Texas Station

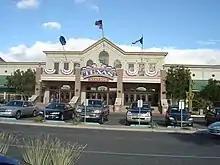
Texas Station in 2010

Texas Station was a casino hotel in North Las Vegas, Nevada. It was owned and operated by Station Casinos. Texas native Frank Fertitta Jr., the hotel-casino's original owner, chose the Texas theme to appeal to customers from his home state. Fertitta sold the hotel-casino for $95 million to Station Casinos, his former company, prior to its opening on July 12, 1995. It was the largest hotel-casino in North Las Vegas at the time of its opening, with a casino and a six-story, 200-room hotel.